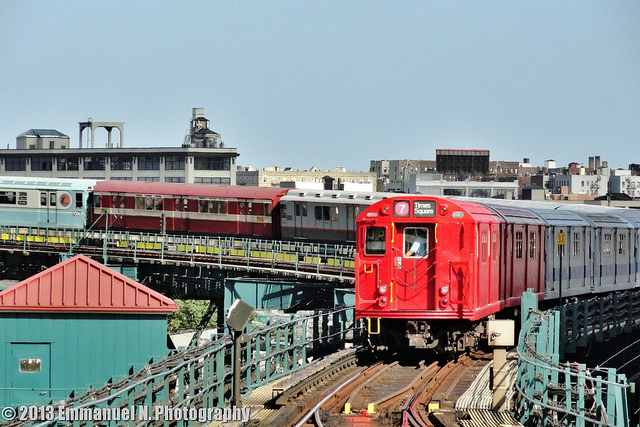
A long red train traveling down tracks next to small buildings.

Long passenger train rides along the elevated train tracks

a train going down the tracks through a town

A passenger train travels on a bridge with buildings below.

A passenger train riding through the curvy railways.